Common stingray

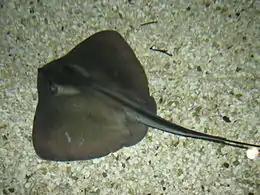
The common stingray has a plain coloration and mostly smooth skin.

The common stingray is found throughout the Mediterranean and Black Seas. It also occurs, though in significantly lower numbers, in the northeastern Atlantic Ocean from southern Norway and the western Baltic Sea to Madeira and the Canary Islands. This bottom-dwelling species can be found from the shore to a depth of , though it is not usually found deeper than . It favors sandy or muddy bottoms in calm water, and is also sometimes encountered near rocky reefs or in estuaries, as it is tolerant of low salinity. Off the Azores, common stingrays are most abundant in summer and least abundant in winter, suggestive of a seasonal shift in range and/or depth as has been documented in other ray species.